Corvus (constellation)

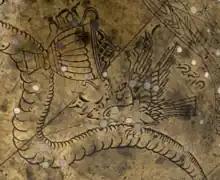
Corvus as depicted on The Manuchihr Globe made in Mashhad 1632-33 AD. Adilnor Collection, Sweden.

In the Babylonian star catalogues dating from at least 1100 BCE, what later became known as Corvus was called the Raven (MUL.UGA.MUSHEN). As with more familiar Classical astronomy, it was placed sitting on the tail of the Serpent (Greek Hydra). The Babylonian constellation was sacred to Adad, the god of rain and storm; in the second Millennium BCE it would have risen just before the autumnal rainy season. John H. Rogers observed that Hydra signified Ningishzida, the god of the underworld in the Babylonian compendium MUL.APIN. He proposed that Corvus and Crater (along with Hydra) were death symbols and marked the gate to the underworld. These two constellations, along with the eagle Aquila and the fish Piscis Austrinus, were introduced to the Greeks around 500 BCE; they marked the winter and summer solstices respectively. Furthermore, Hydra had been a landmark as it had straddled the celestial equator in antiquity. Corvus and Crater also featured in the iconography of Mithraism, which is thought to have been of middle-eastern origin before spreading into Ancient Greece and Rome.